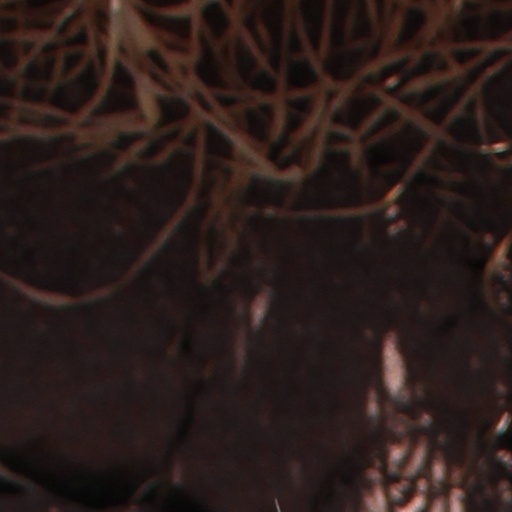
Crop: wheat